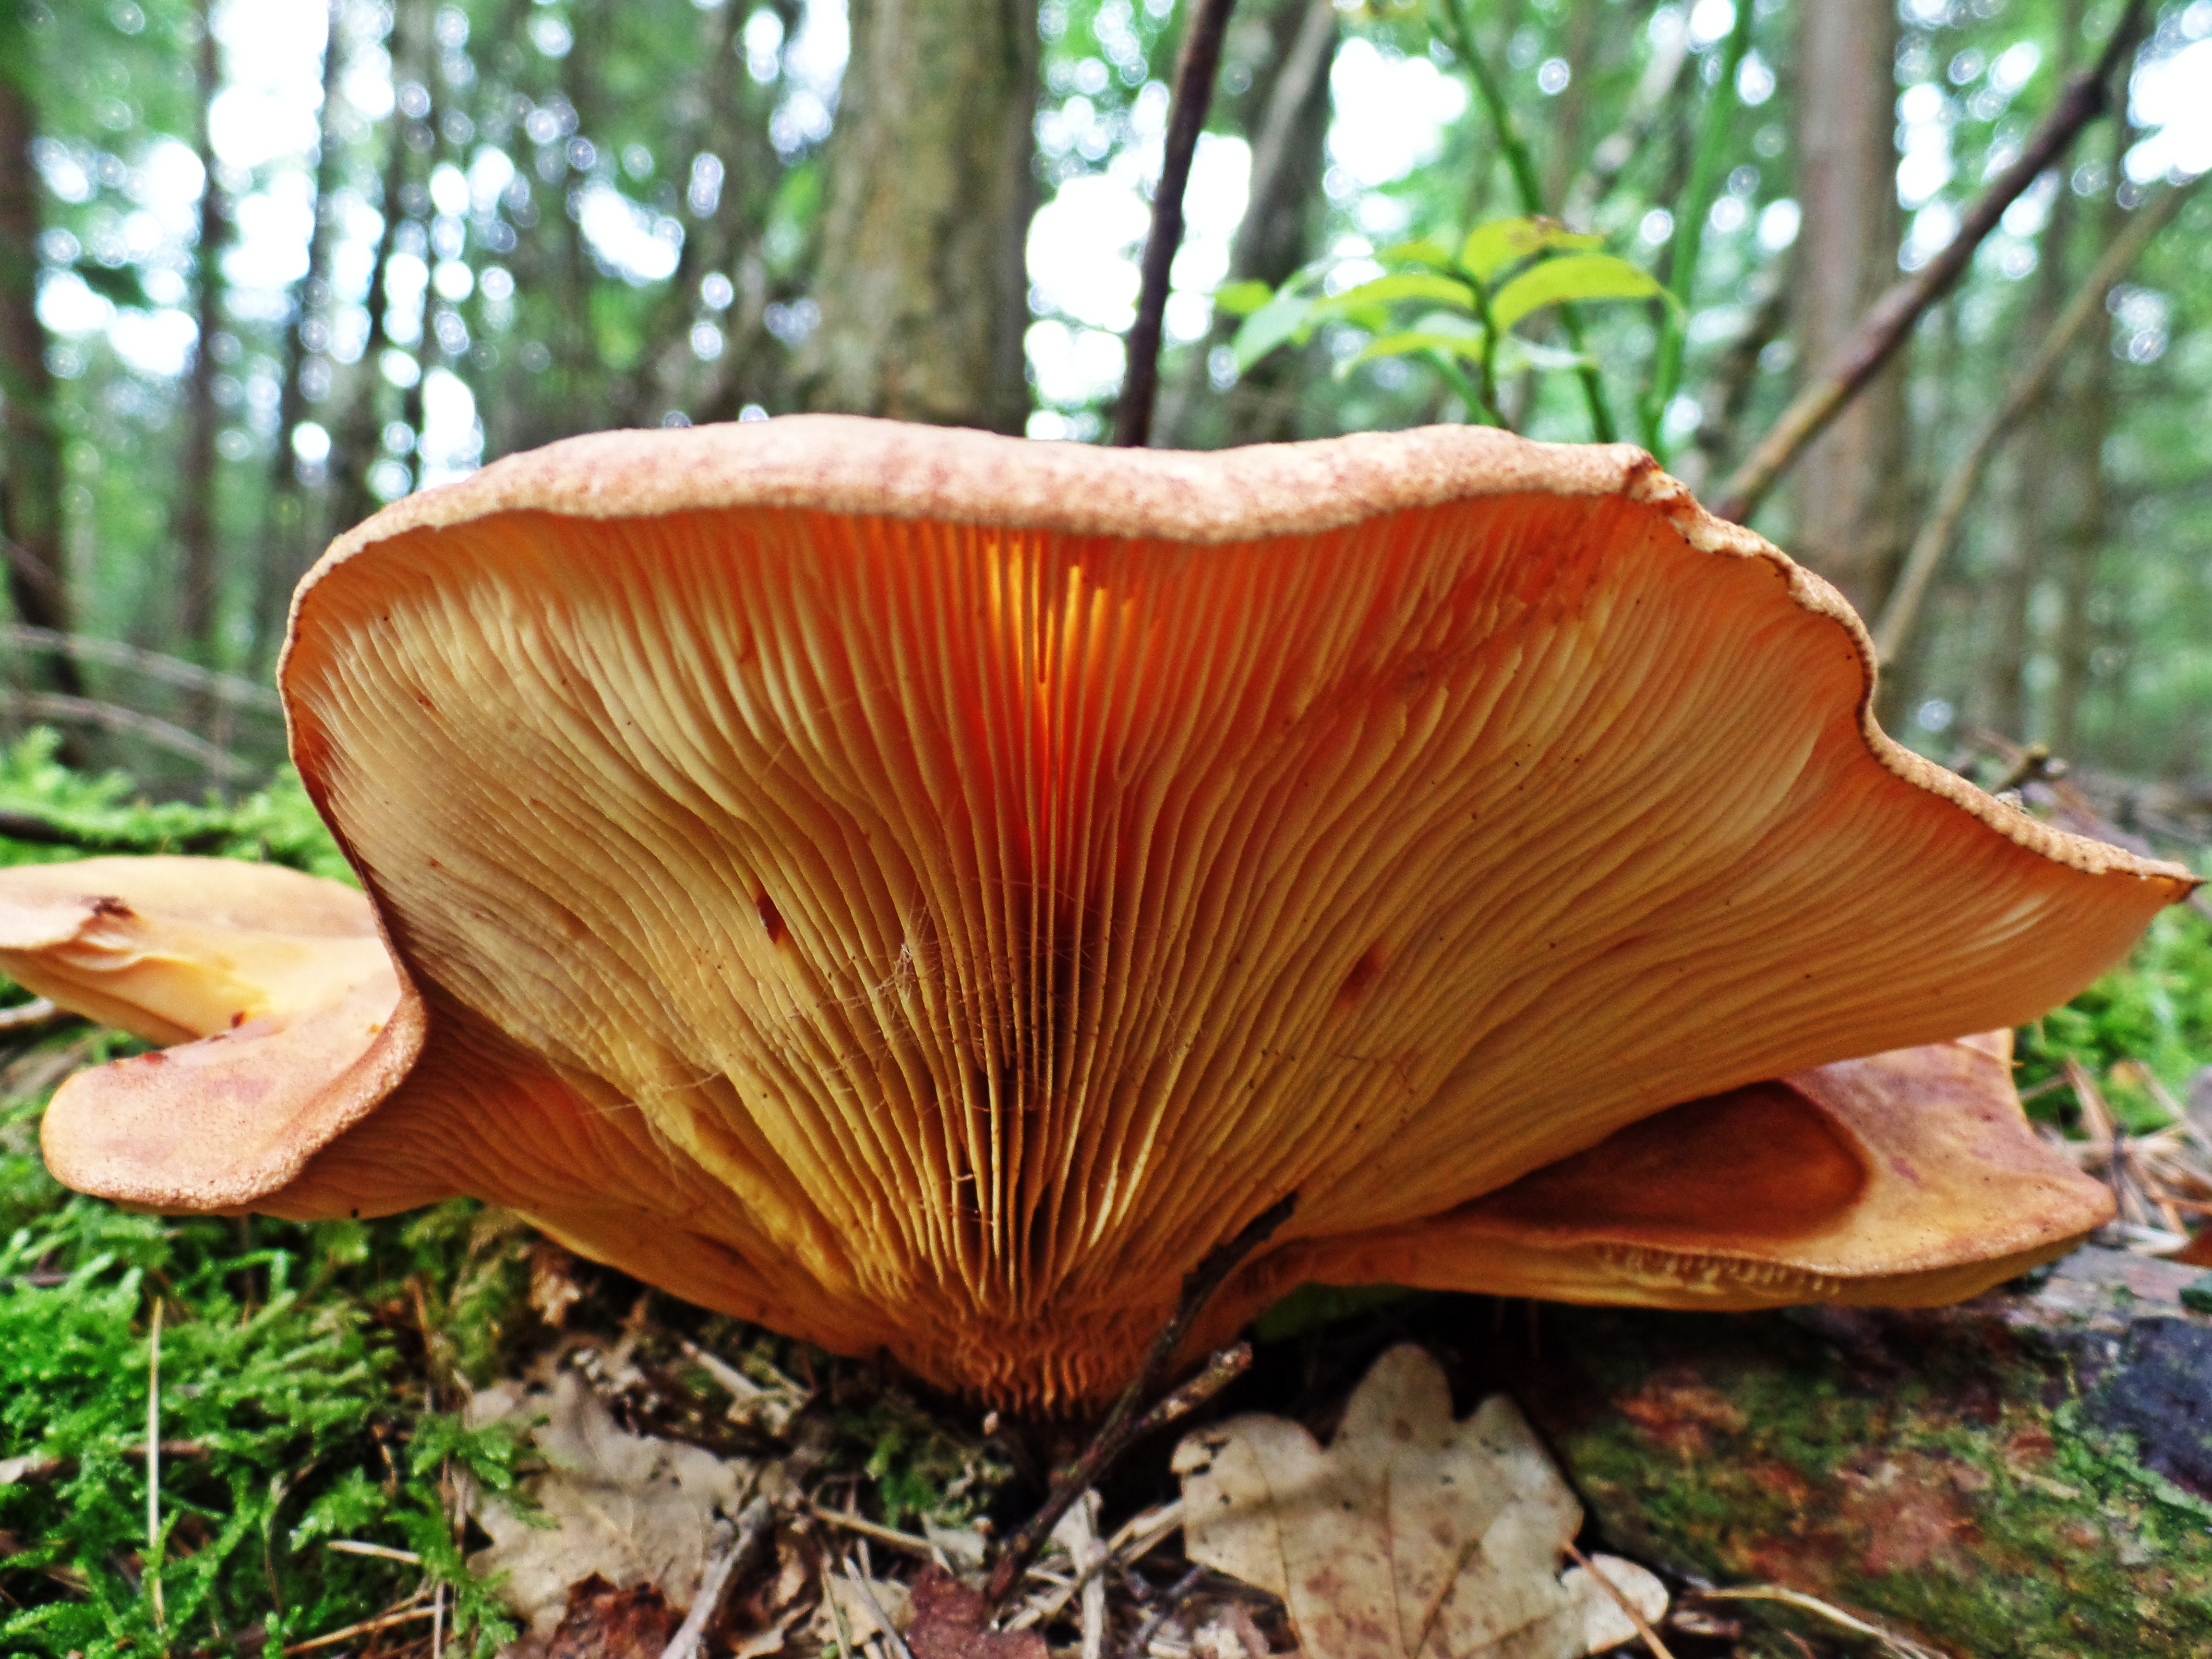
tree, nature, forest, leaf, flower, autumn, botany, mushroom, flora, fungus, bolete, risk, fungal species, oyster mushroom, edible mushroom, medicinal mushroom, agaricomycetes, penny bun, pleurotus eryngii